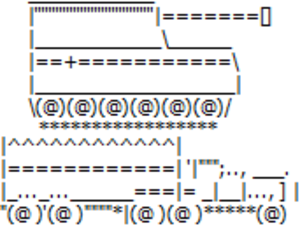
L’art ASCII consiste à réaliser des images uniquement à l'aide des lettres et caractères spéciaux contenus dans le code ASCII.